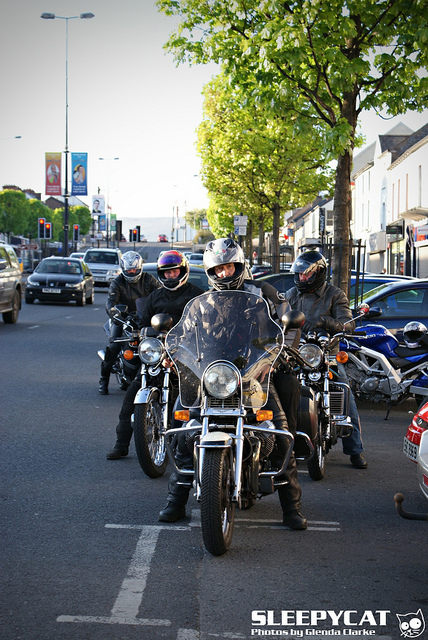
user: Given an image and a question. Answer the question in a short answer. Question: Is the lead cycle meeting safety requirements or is he unsafe? Short Answer:
assistant: safe